Former City Hall (Rogers, Arkansas)

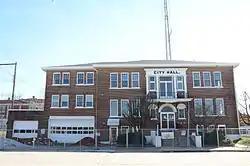

The Former City Hall of Rogers, Arkansas is located at 202 West Elm Street. It is a three-story brick Colonial Revival building, designed by architect A. O. Clark and built in 1929. The building was used by the city for municipal offices and as a fire station until the 1990s. It is now being converted to residential use.